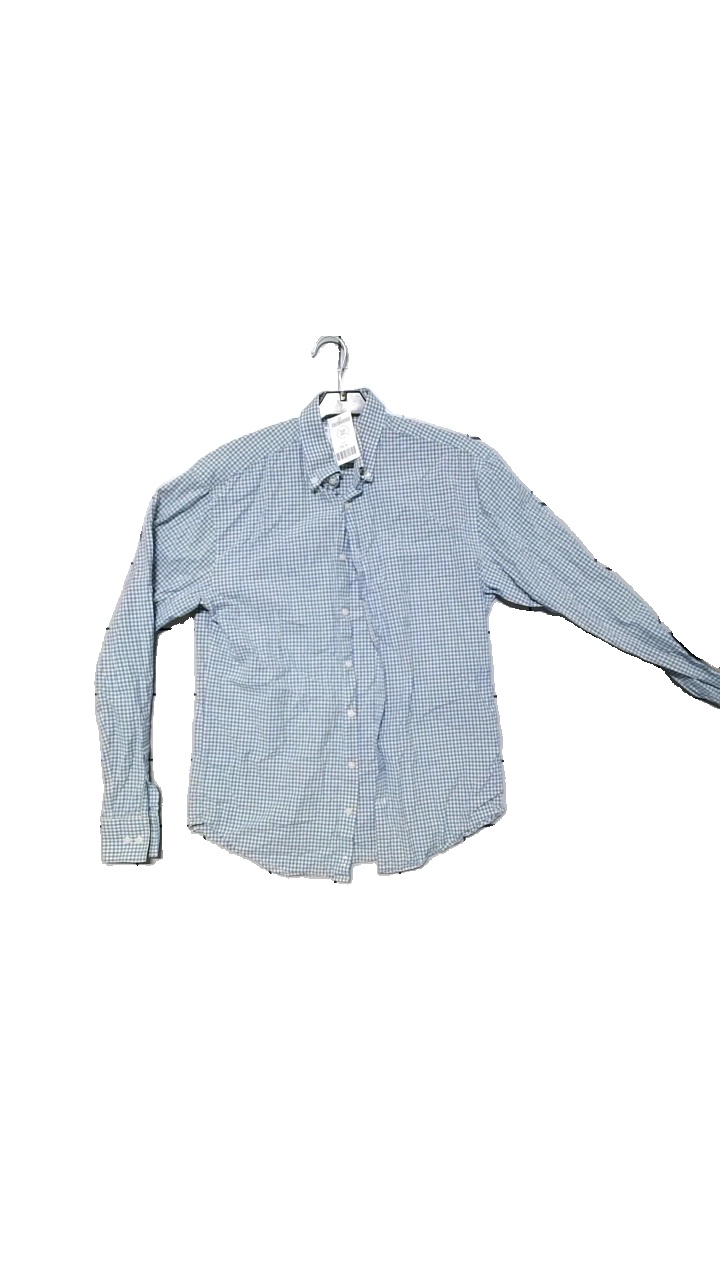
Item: Shirt (Men)
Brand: The Shirt Factory
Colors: White, Blue
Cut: Regular
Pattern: Checkered print
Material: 100% Bomull
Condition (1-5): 4
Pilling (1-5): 4
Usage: Reuse
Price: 50-100